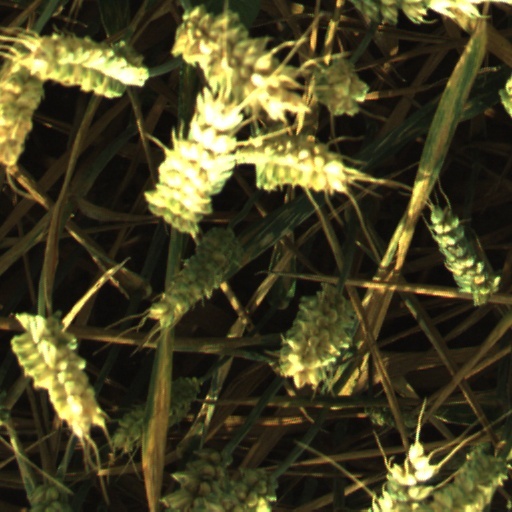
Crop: wheat